Pete Buttigieg

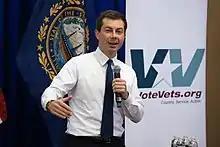
Buttigieg speaking with VoteVets.org in 2019

After serious issues that had occurred in United States passenger aviation in 2022 such as Southwest Airlines' holiday meltdown, Buttigieg faced criticism for not taking enough action to penalize negligent airlines. Buttigieg subsequently directed the Department of Transportation to address monopolization and consumer rights in the industry. President Biden and Secretary Buttigieg launched flightrights.gov, an airline customer service dashboard that informs airline customers of the compensation they are entitled to after flight cancellations or delays. He also created a chief competition officer position in the department. In March 2023, Buttigieg opposed the proposed merger of Spirit Airlines and Frontier Airlines as anticompetitive.